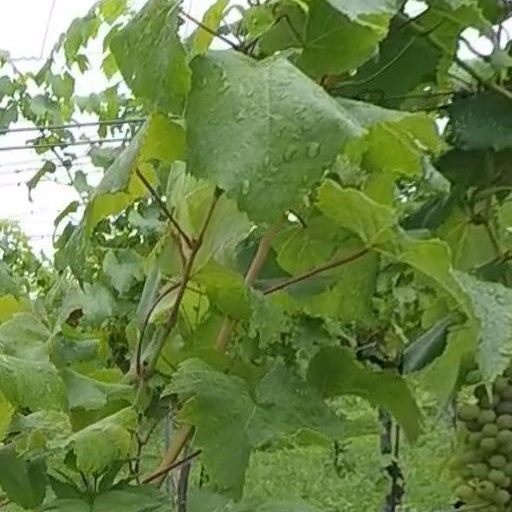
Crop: grape